Third Battle of Mount Hermon

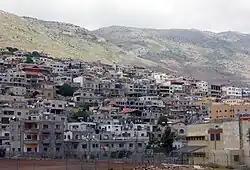
Majdal Shams, with the slopes of Mount Hermon behind.

The battalion moved to Majdal Shams, from where it began to ascend the mountain. The reconnaissance company moved far to the left. In the middle, a motorized force led by tanks and a bulldozer prepared to move up the road to follow the two flanks. These were accompanied by artillery, firing 200 yards ahead, but it was ordered to stop when it began to hit too close to the troops. After nine hours of climbing they were two thirds of the way up, when they were hit by heavy fire. Five of the six tank commanders in the motorized force were hit by Syrian commandos lying at the side of the road. The reconnaissance company was also hit and its commander was killed. The exchange of fire took place at range of a few yards. In addition to snipers, the Syrians also used Israeli machine guns taken from the outpost after the first battle.